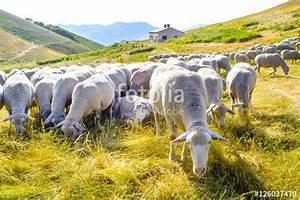
sheep